181st Mixed Brigade

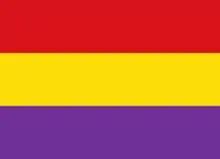
Military flag of the Popular Army

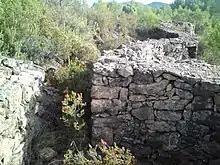
View of the XYZ Line where the 181st MB was reportedly located at the end of the war.

The 181st Mixed Brigade, was a mixed brigade of the Spanish Republican Army in the Spanish Civil War.